Lucy, Lady Duff-Gordon

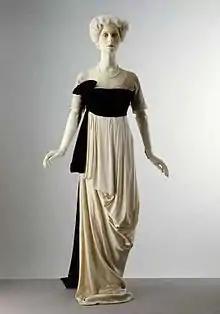
Evening dress, Spring 1913, Lucile (1863–1935) V&A Museum no. T.31-1960

Lucile Ltd served a wealthy clientele including aristocracy, royalty, and theatre stars. The business expanded, with salons opening in New York City in 1910, Paris in 1911, and Chicago in 1915, making it the first leading couture house with full-scale branches in three countries.